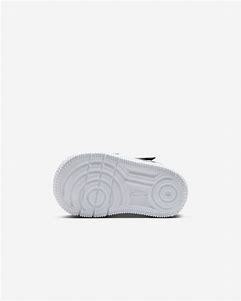
Brand: Nike
Model: Force 1 Easyon